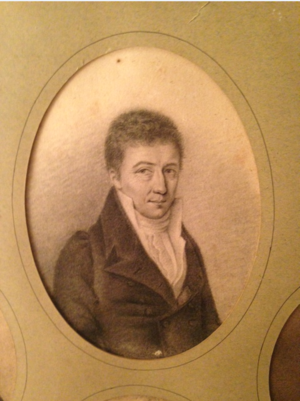
Le Comte Jean Bérenger (1767-1850), auteur du Décret impérial du 28 septembre 1807 sur la Cour des Comptes
En France, le Tribunat était l'une des quatre assemblées, avec le Conseil d'État, le Corps législatif et le Sénat conservateur instituées par la Constitution de l'an VIII, loi fondamentale du Consulat. Il a été installé officiellement le 11 nivôse an VIII, en même temps que le Corps législatif. Son premier président fut l'historien Pierre Daunou, que son indépendance d'esprit fera écarter par Bonaparte en 1802. Le Tribunat reprend une partie des fonctions du Conseil des Cinq-cents : son rôle ne consiste plus qu'à délibérer sur les projets de loi avant leur adoption par le Corps législatif, l'initiative des lois relevant du seul gouvernement, c'est-à-dire du Premier Consul. Son siège était situé au Palais-Royal. Il est supprimé en 1807.
Le procès de quatre anciens ministres de Charles X, accusés d'avoir participé au coup de force constitutionnel du 25 juillet 1830 qui a permis de justifier la révolution de Juillet, se tient devant la Chambre des pairs du 15 au 21 décembre 1830. Il constitue la première grande épreuve politique que doit affronter la monarchie de Juillet, qui en sort victorieuse et affermie.
Le coup d'État du 18 brumaire an VIII, souvent abrégé en coup d’État du 18 Brumaire, organisé par Emmanuel-Joseph Sieyès et exécuté par Napoléon Bonaparte, avec l'aide décisive de son frère Lucien, marque la fin du Directoire et de la Révolution française, et le début du Consulat. Si les événements déterminants se produisent le 19 brumaire au château de Saint-Cloud, où le Conseil des Cinq-Cents et le Conseil des Anciens sont réunis, c'est le 18 que la conjuration met en place les éléments nécessaires au complot.
Le pasteur Jean Bérenger, dit « Colombe » ou « Le Martyr », fut un chef prédicant célèbre du temps de la clandestinité pour la religion réformée, président du synode des églises du désert dans le Dauphiné, père du comte d'Empire Jean Bérenger, personnalité d'influence sous le Premier Empire.